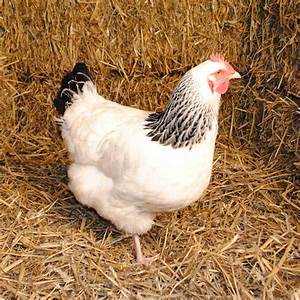
Label: gallina